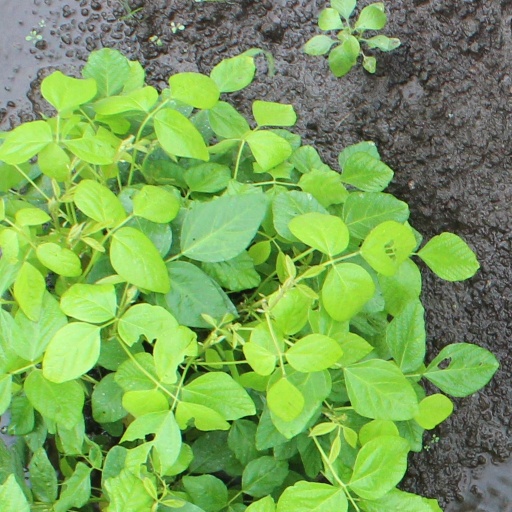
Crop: soybean